Norske Løve Fortress

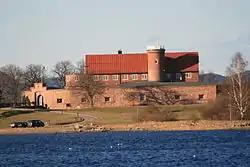
Norske Løve on Vealøs

Norske Løve is the name of a 19th-century fortress built from 1852 to 1859 to protect Karljohansvern naval station at Horten in Norway.